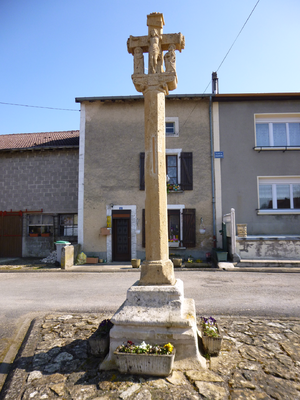
Calvaire de Burey-en-vaux, sur la place du calvaire.
Burey-en-Vaux est une commune française située dans le département de la Meuse, en région Grand Est.